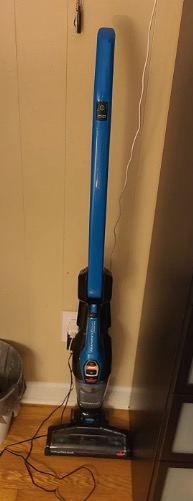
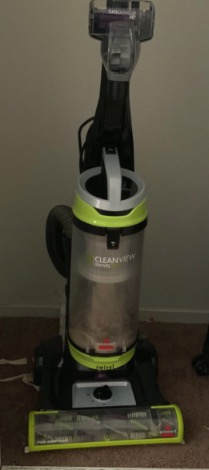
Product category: items_vacuum
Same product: no